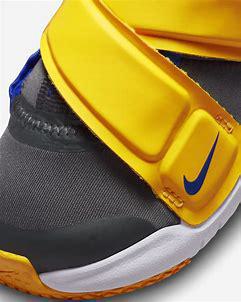
Brand: Nike
Model: Flex Advance